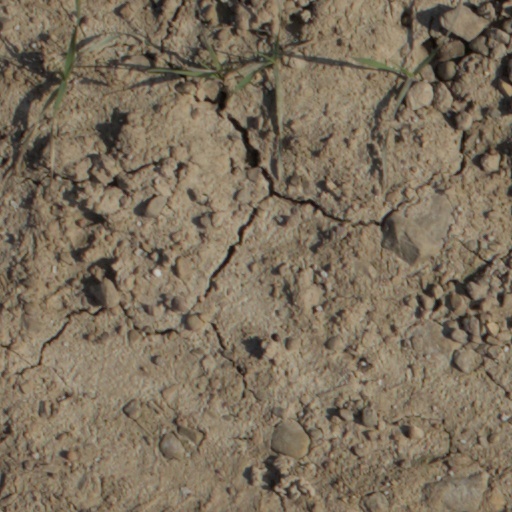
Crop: wheat